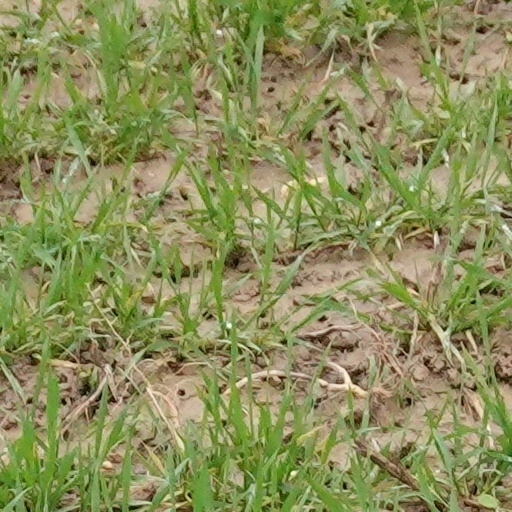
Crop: wheat